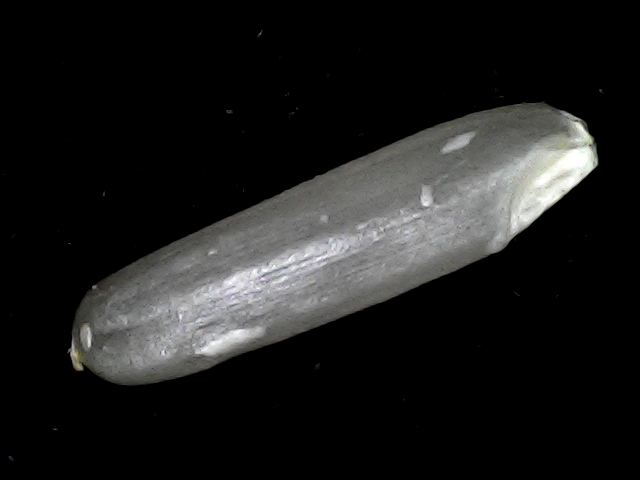
Rice variety: BD57